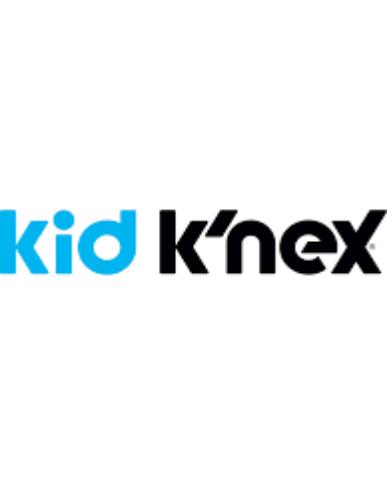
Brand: k'nex
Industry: Electronic